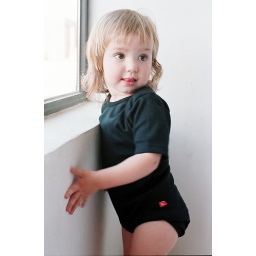
limobasics girl in black